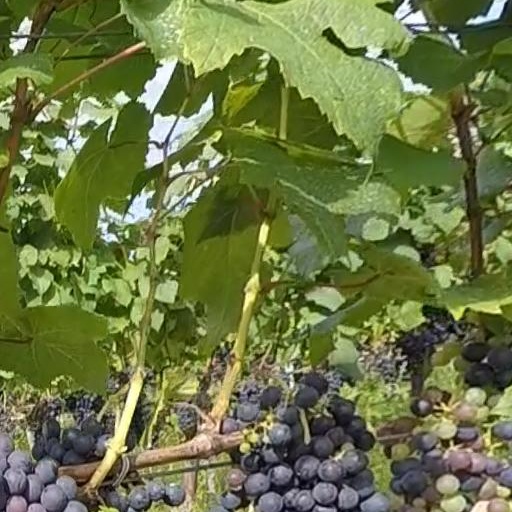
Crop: grape